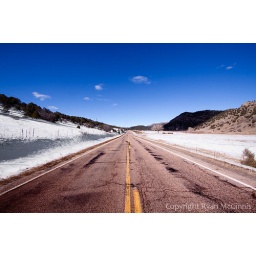
A road leading into the distance in Winter. Shot in the mountains of Colorado.